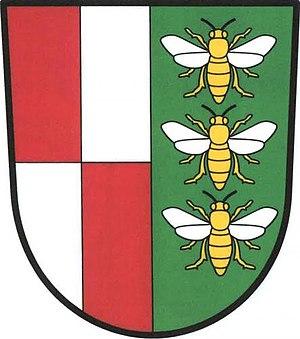
Medonosy est une commune du district de Mělník, dans la région de Bohême-Centrale, en Tchéquie. Sa population s'élevait à 146 habitants en 2020.